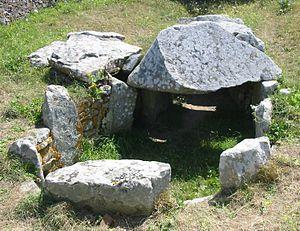
Saint-Ouen est l'une des douze paroisses de Jersey dans les îles de la Manche. Située au nord-ouest de l'île, saint-Ouen est la plus grande paroisse par la superficie, couvrant 8 341 vergées.